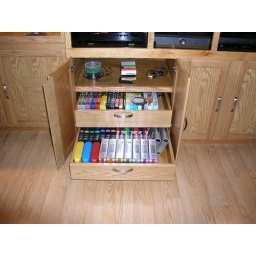
I built pullout drawers for the cabinet below the TV. The full-extension slides easily hold the drawer and the DVD collection.